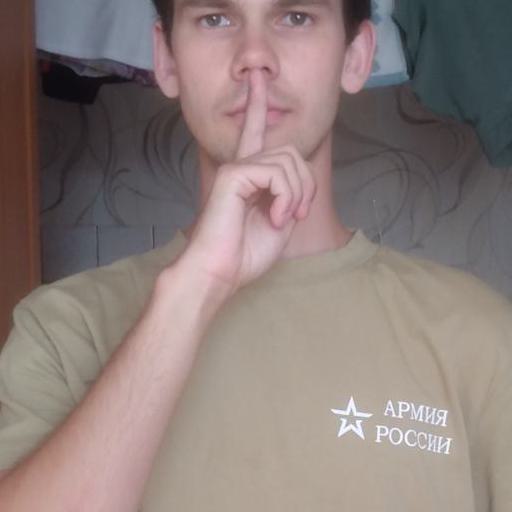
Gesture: mute